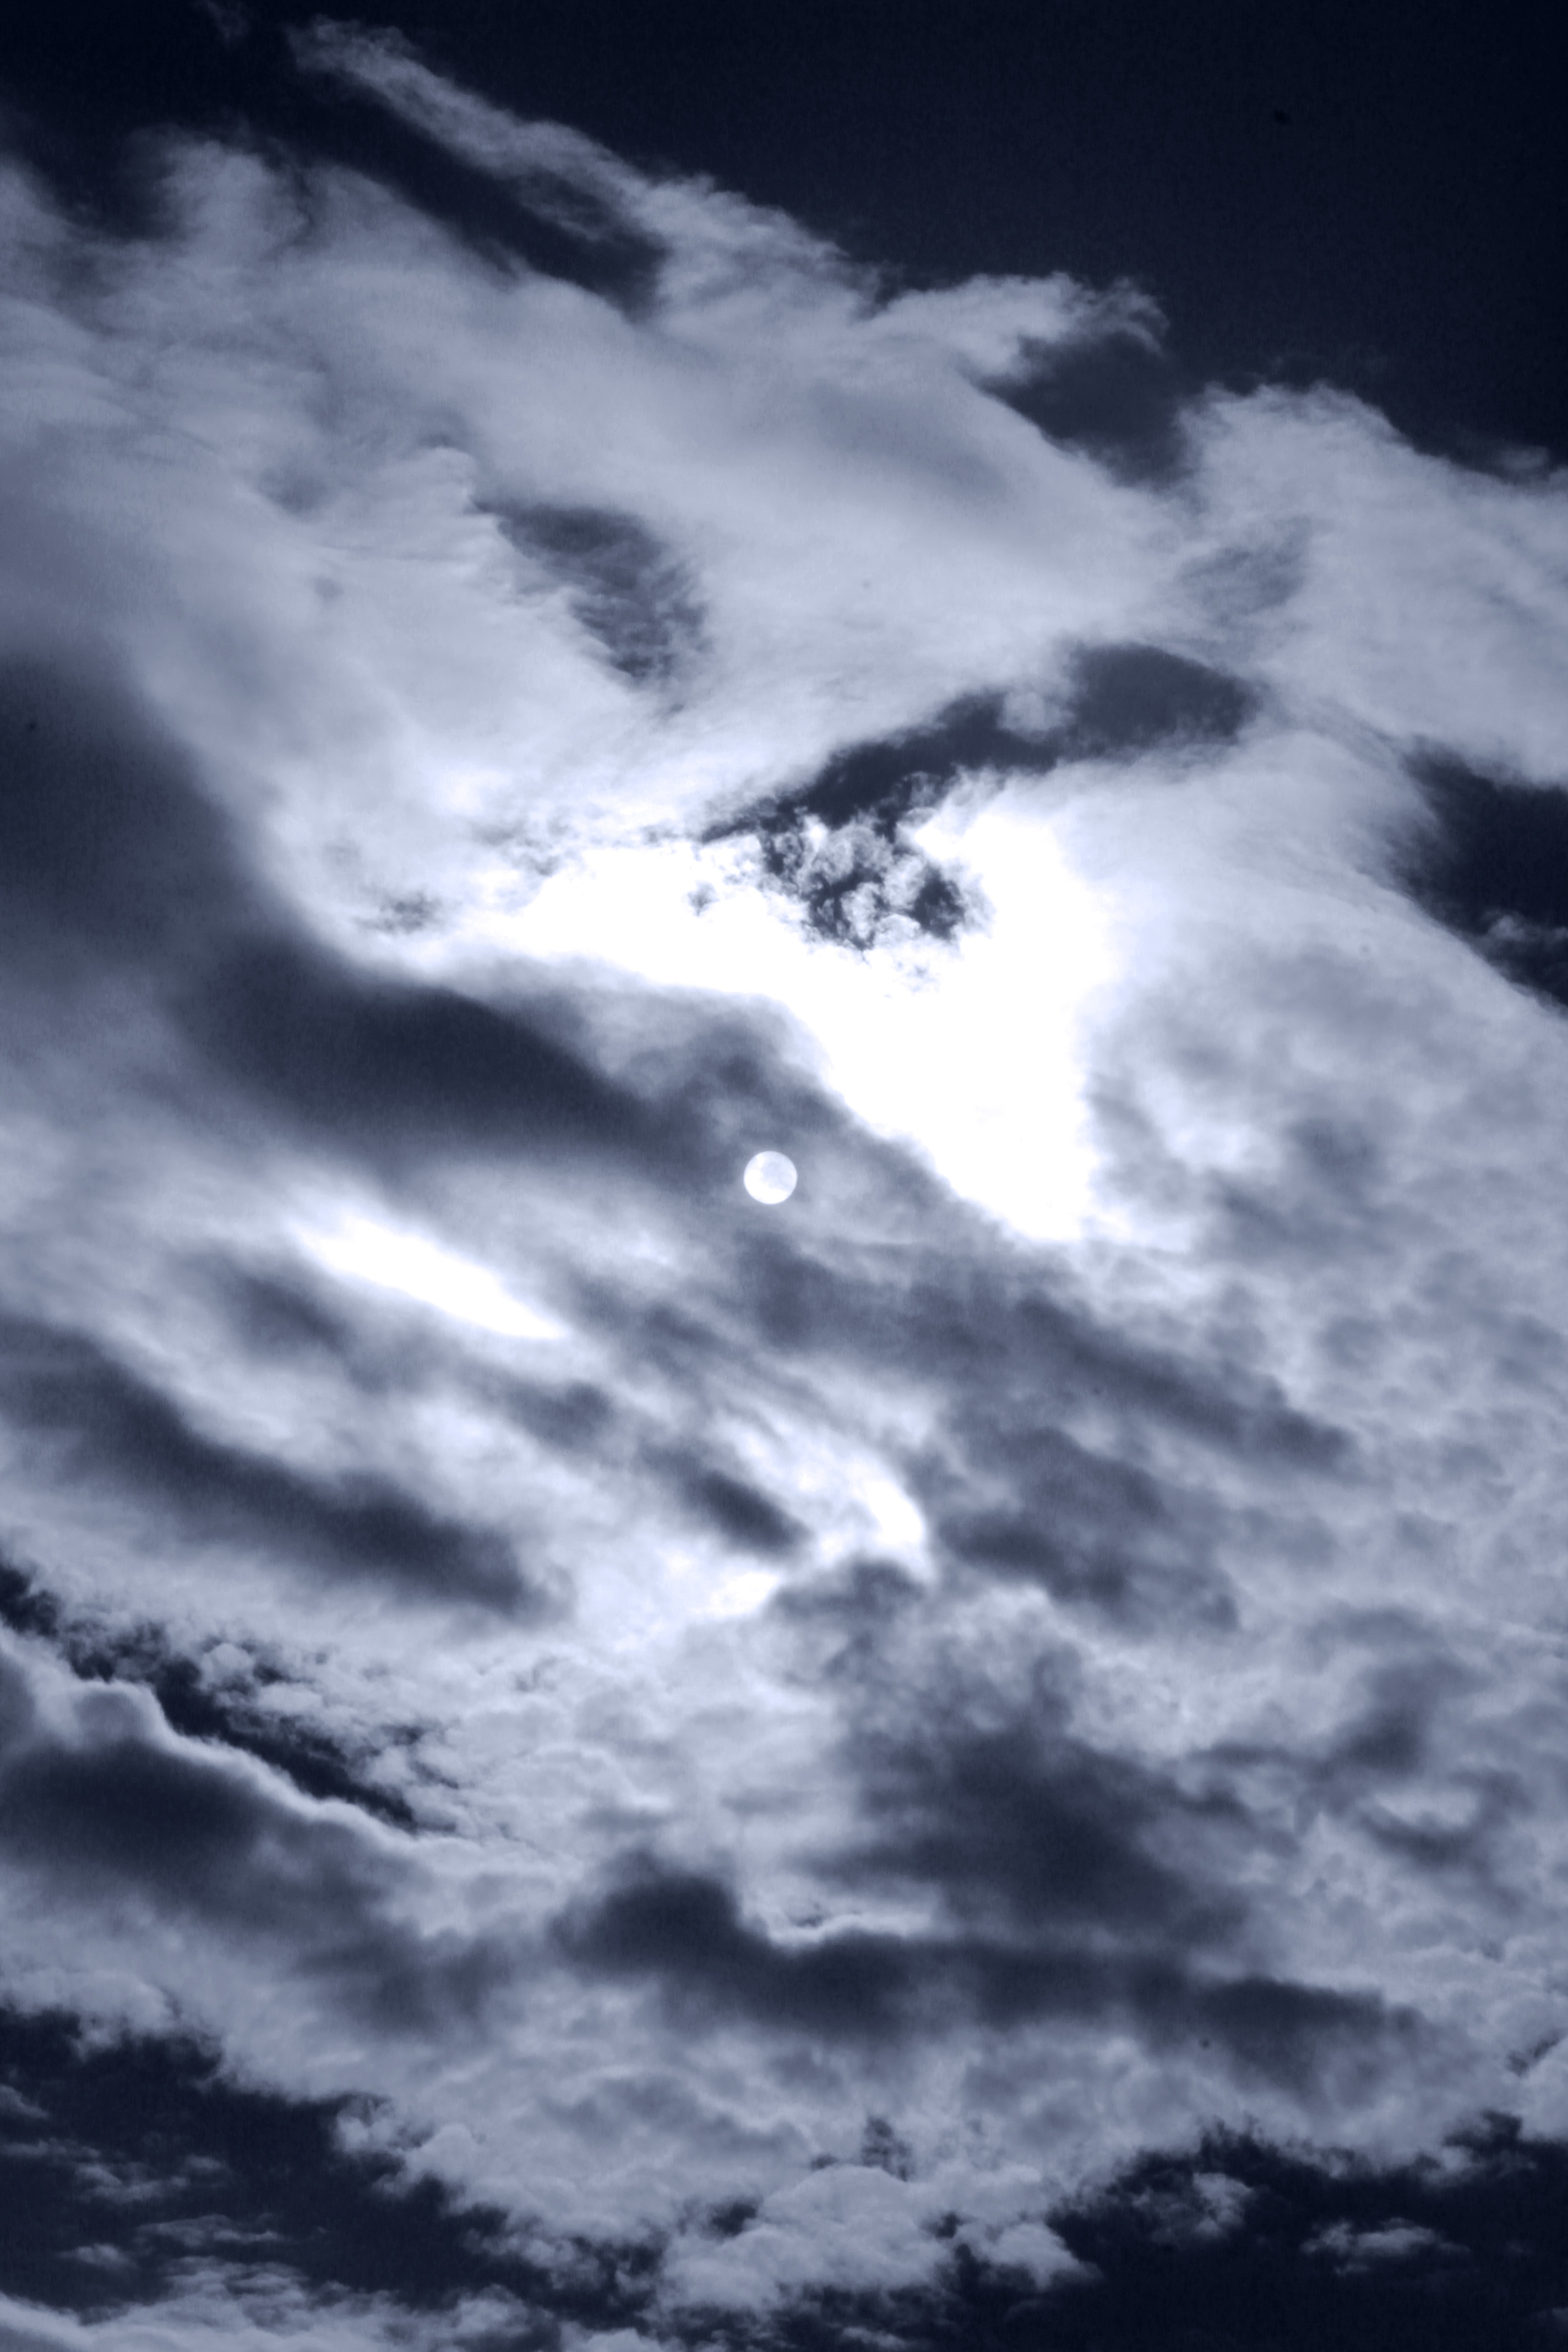
sea, horizon, cloud, black and white, sky, sun, sunlight, wave, atmosphere, darkness, blue, monochrome, clouds, sunbeam, with clouds, meteorological phenomenon, monochrome photography, wind wave